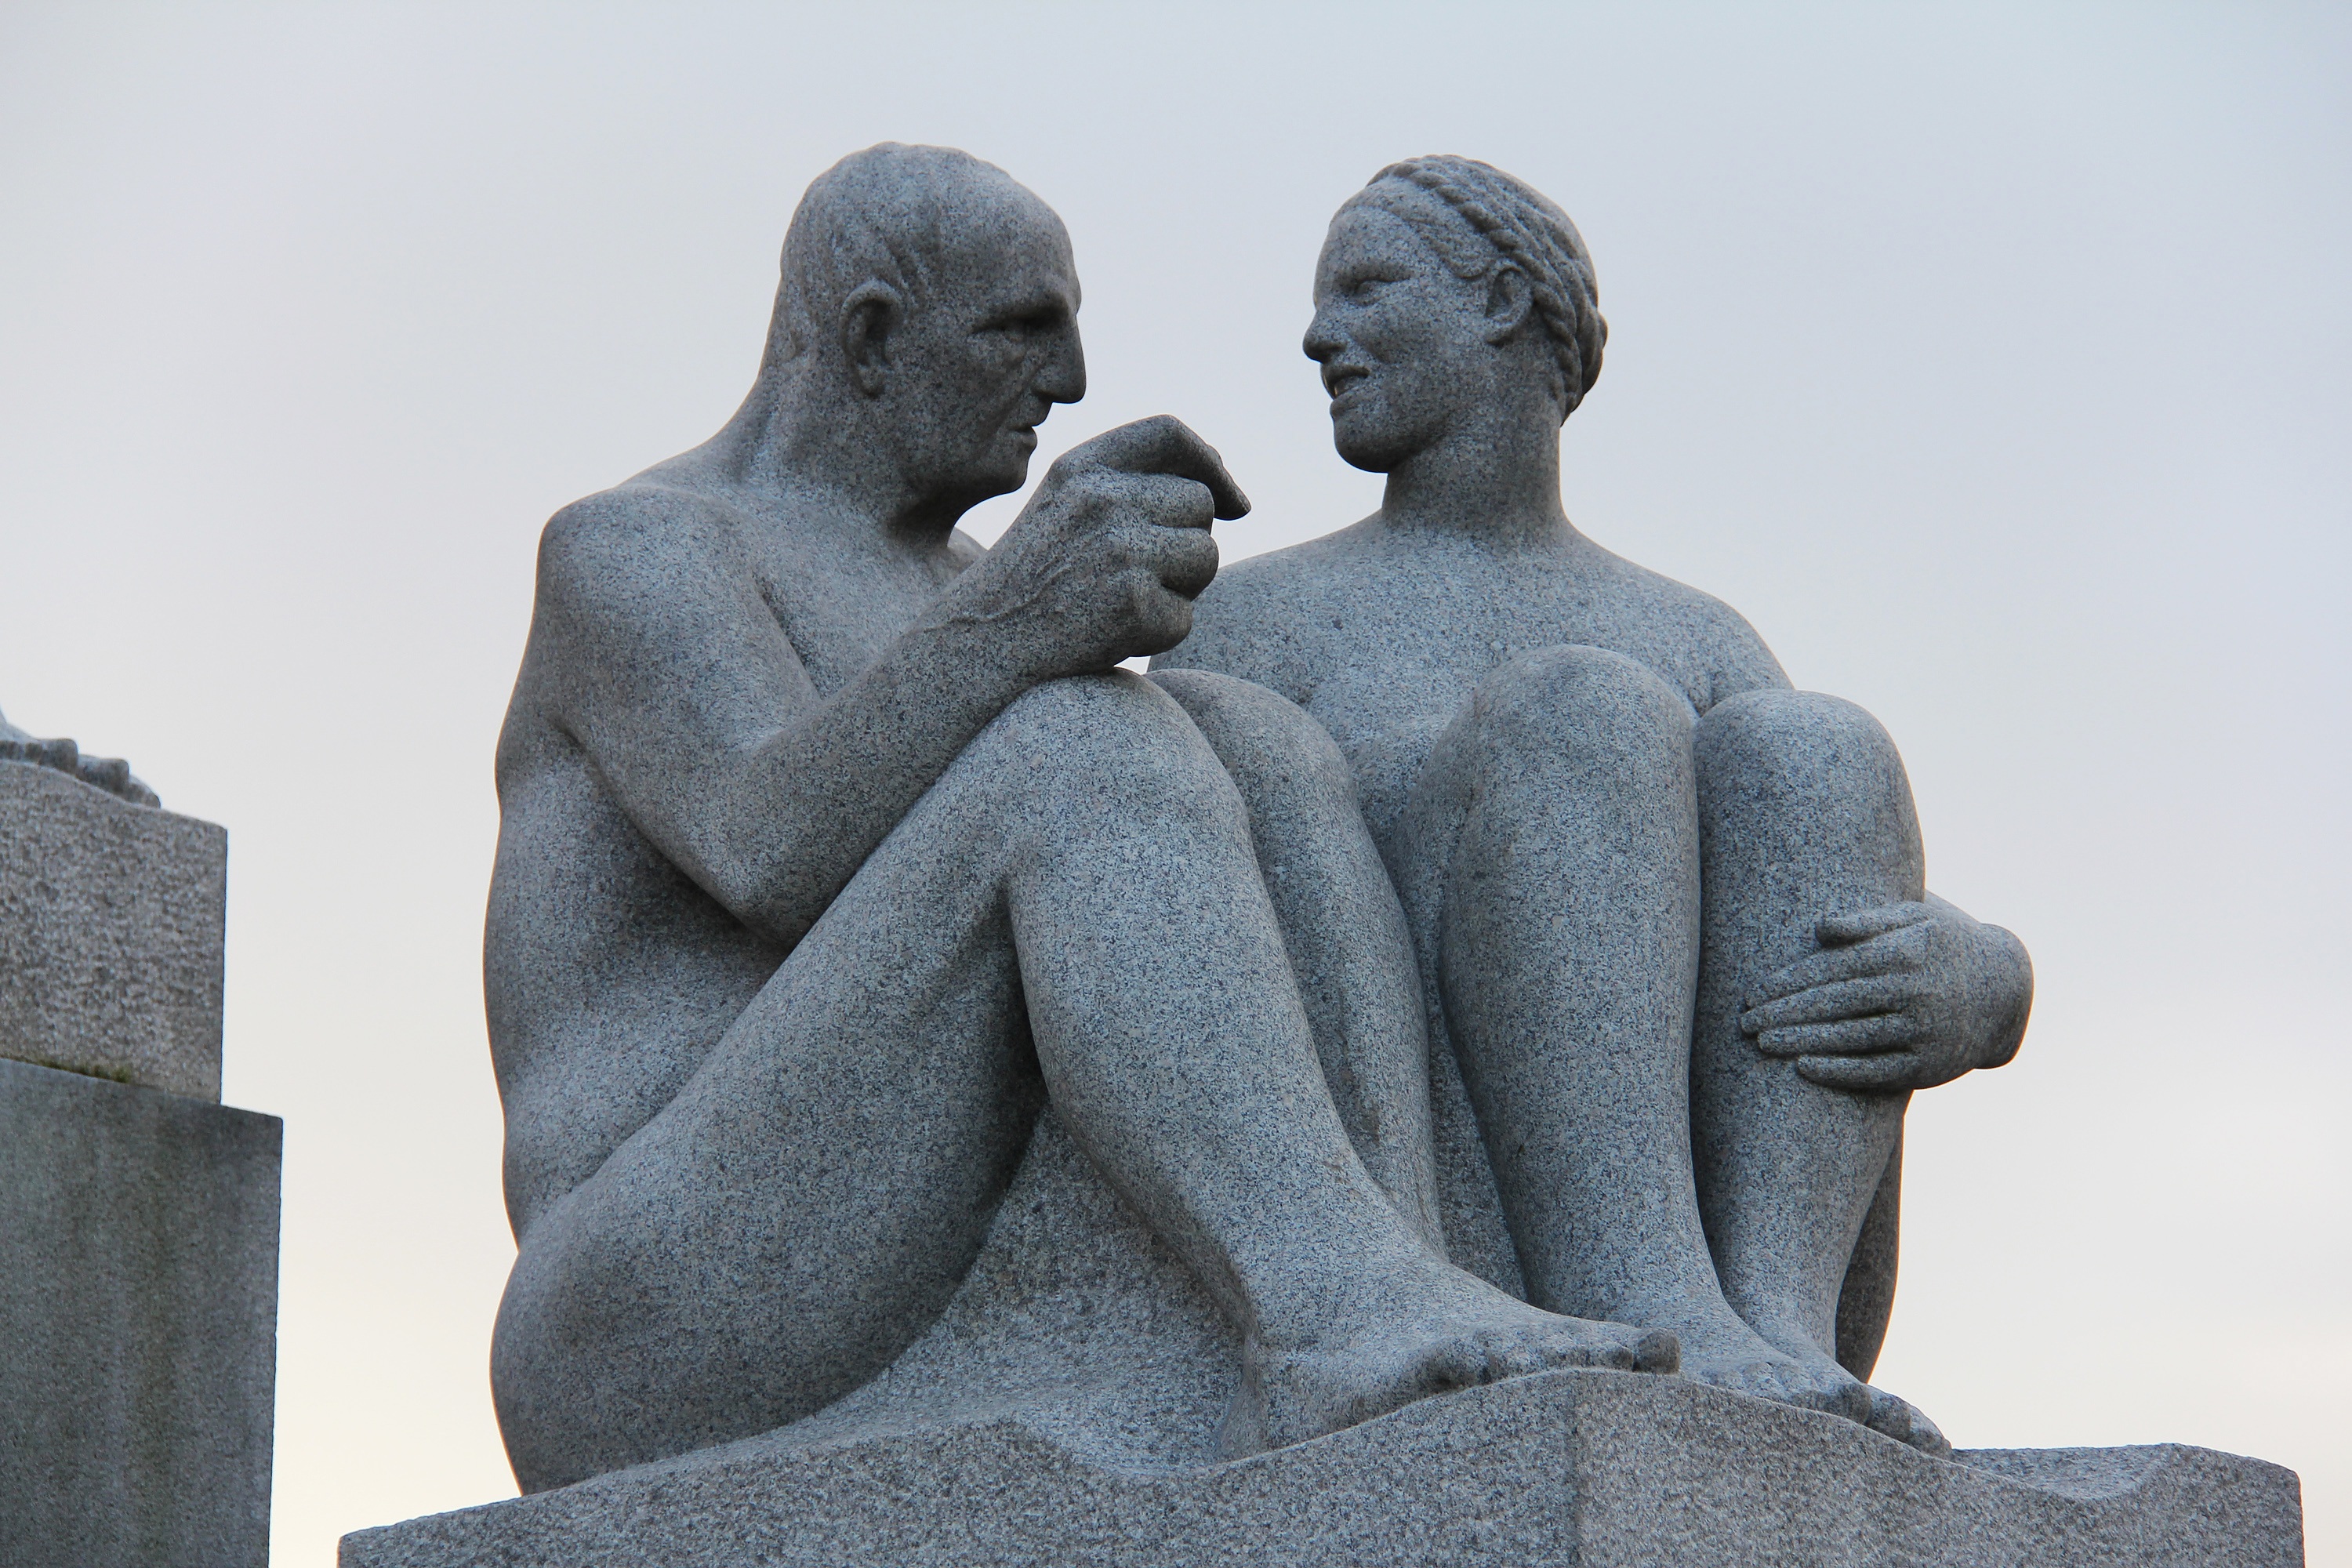
outdoor, rock, cold, winter, city, monument, travel, europe, statue, museum, park, tourism, sculpture, art, fantastic, temple, amazing, beautiful, norway, scandinavia, nordic, oslo, stone carving, ancient history, gustav vigeland, vigeland sculpture park